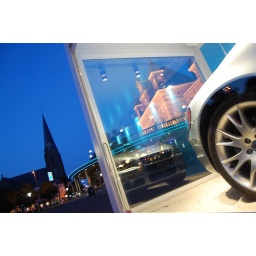
car in glass box